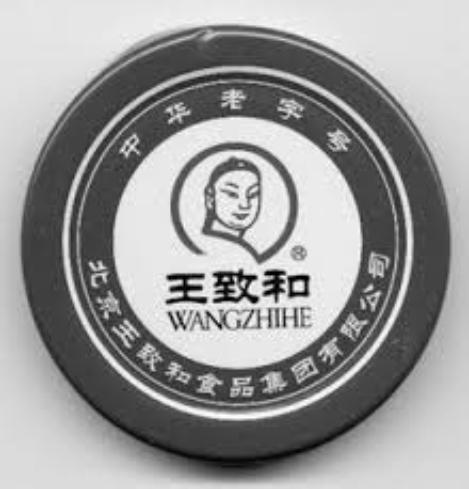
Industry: Food